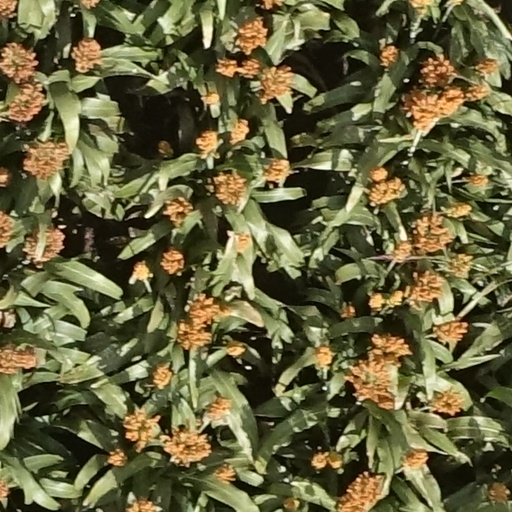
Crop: sorghum